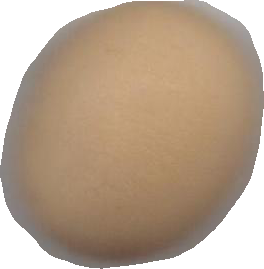
Variety: Grobogan